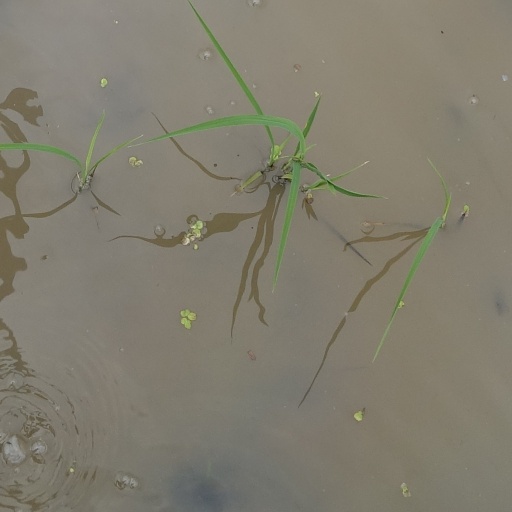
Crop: rice